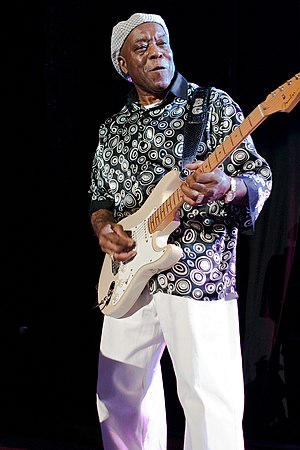
Buddy Guy
"George ""Buddy"" Guy er en amerikansk bluesmusiker, guitarist og sanger. Han er fremtrædende eksponent for Chicago blues og har haft indflydelse på en lang række fremtrædende guitarister, så som Jimi Hendrix, Eric Clapton, Jimmy Page, Keith Richards, Jeff Beck, John Mayer og Stevie Ray Vaughan. I 1960'erne spillede Buddy Guy som hus-guitarist på Chess Records bl.a. sammen med Muddy Waters, hvor han også indledte et musikalsk partnerskab med mundharmonikaspilleren Junior Wells.